Heerenveen

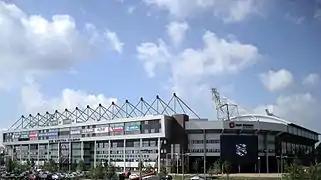
Abe Lenstra Stadium

Heerenveen is notable for its world class sports facilities. These include the Abe Lenstra football stadium and the Thialf speed skating arena which was one of the first indoor 400m ice rinks in the world, and where international events draw large crowds. Thialf is also home to the city's ice hockey team, the Heerenveen Flyers. In 2006, the "Sportstad" (Sport City) project was completed, which included a gymnastics hall, swimming pool and an extension to the football stadium, all clustered together. The Abe Lenstra stadium is unusual because its capacity is larger than the number of inhabitants of the town. One of the few football venues to shares this distinction is Stade Félix Bollaert in Lens, France.